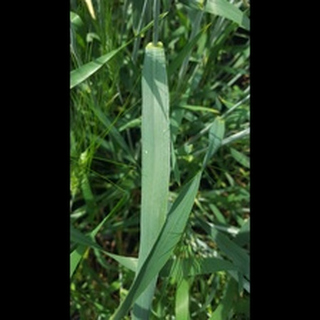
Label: wheat_mildew